Ferries in Michigan

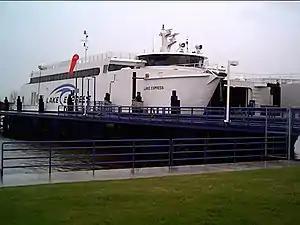
"Lake Express" at dock

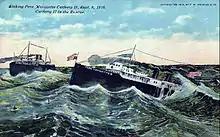
Postcard illustration of sinking ferry 18, with ferry 17 coming to its aid.1910

Ferry service to Sugar Island began in 1928 and to Neebish Island service in 1933, provided by private companies. The Eastern Upper Peninsula Transportation Authority assumed their operations in 1980.